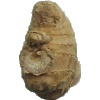
Label: ginger_root